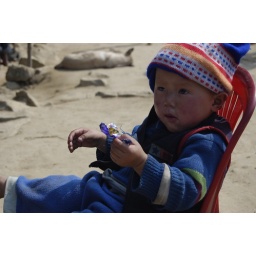
Little boy in the road